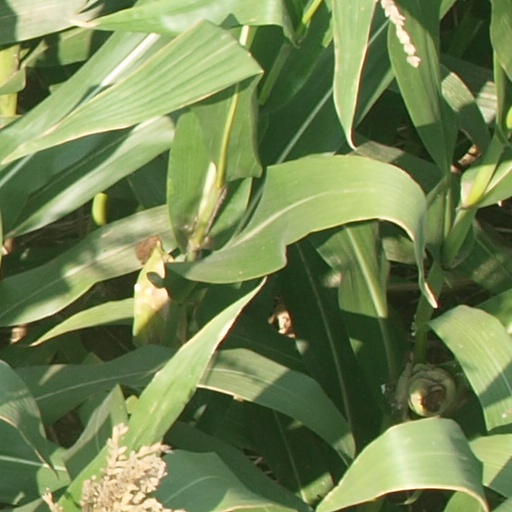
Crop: maize; corn